Forgacs Shipyard

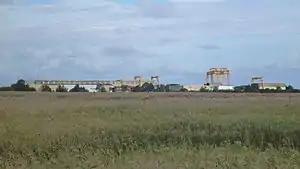
Forgacs shipyard seen from the Pacific Highway. The large cranes seen in the right of the image were built for construction of

Forgacs Shipyard is a shipbuilding company located at Tomago, New South Wales on the Hunter River. It was originally opened in 1957 by John Laverick at Carrington as Carrington Slipways, and built 45 ships between then and 1968. By 1972, the business required larger premises and moved to Tomago, not far from the Pacific Highway. The shipyard was purchased by Forgacs Engineering in 1997.